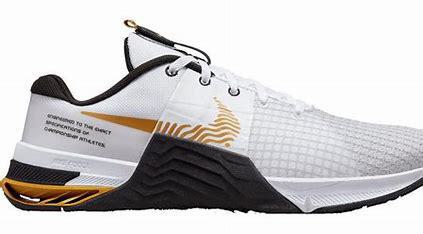
Brand: Nike
Model: Metcon 8